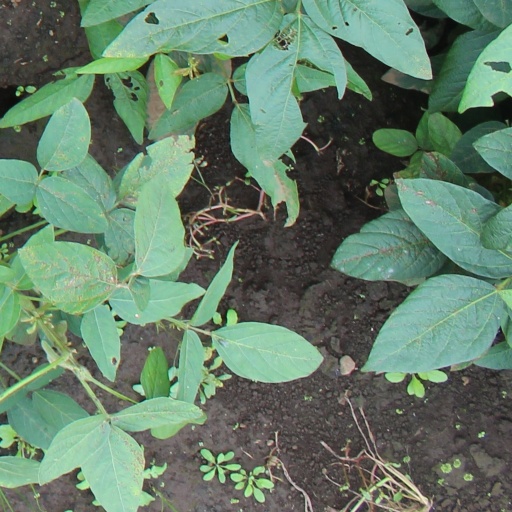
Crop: soybean